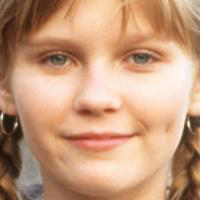
Age group: age 11-20